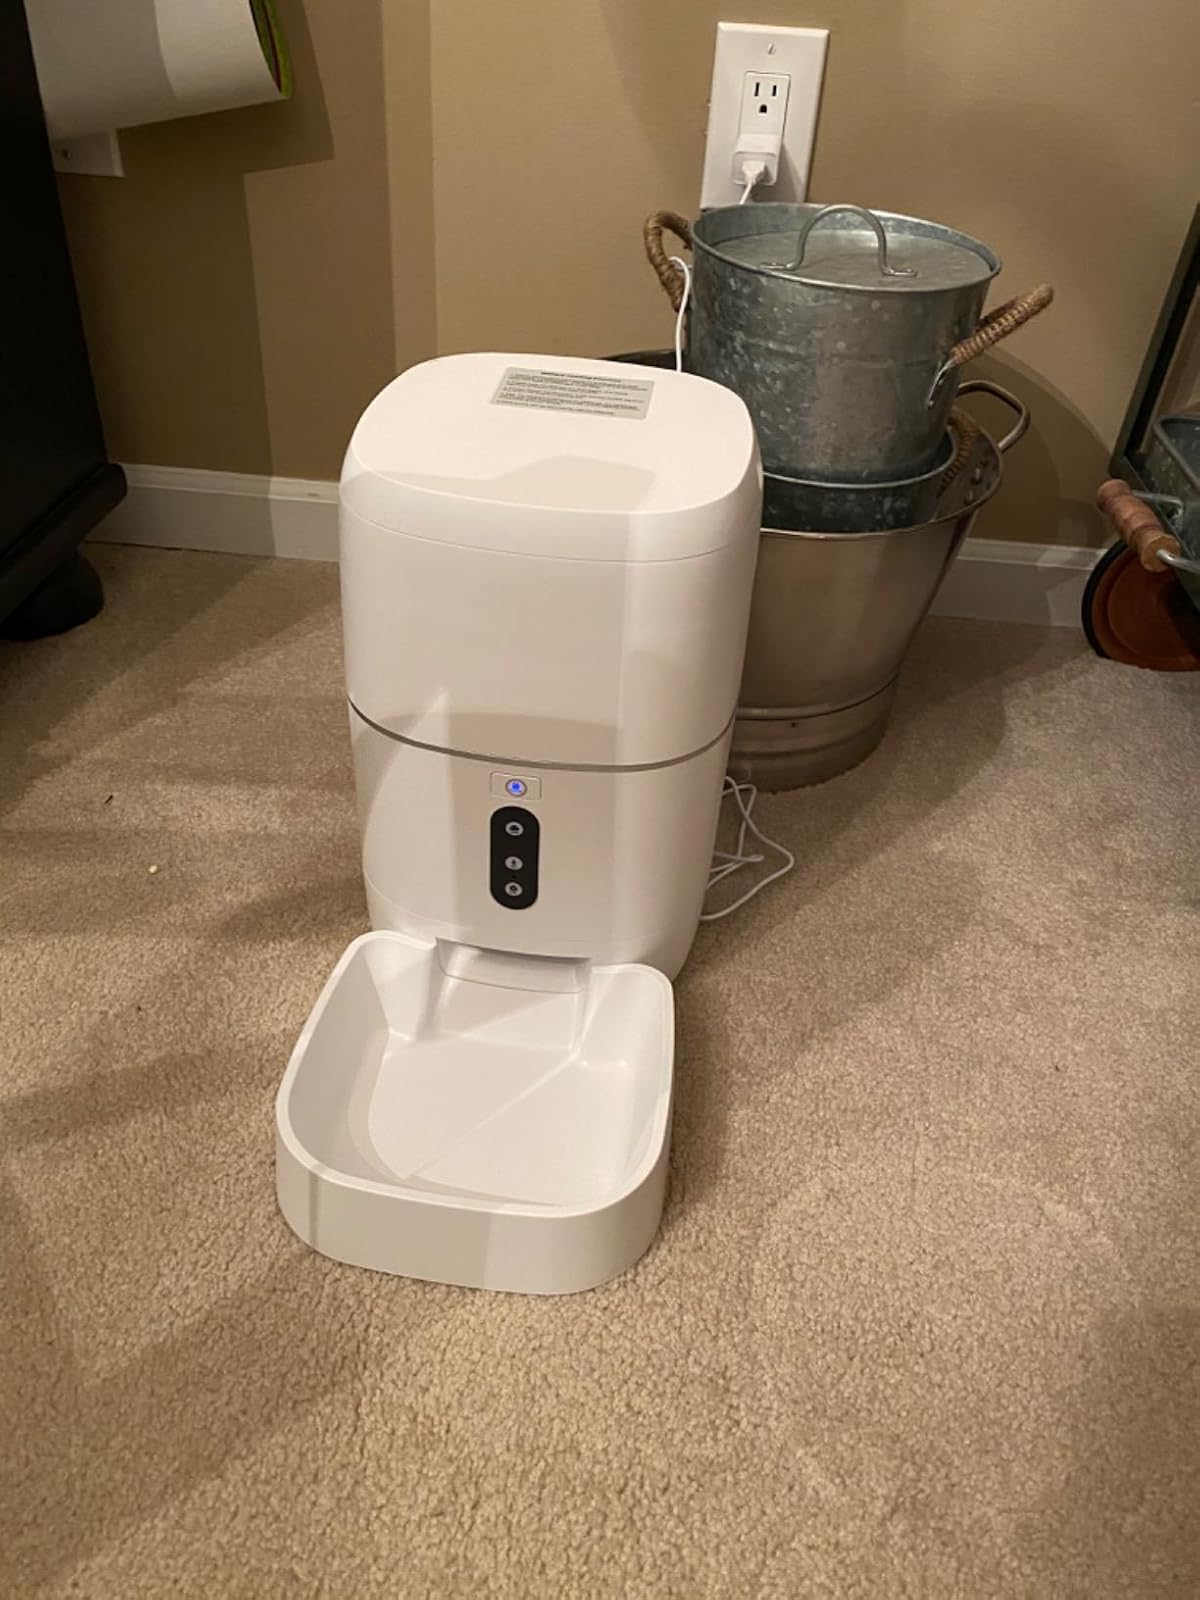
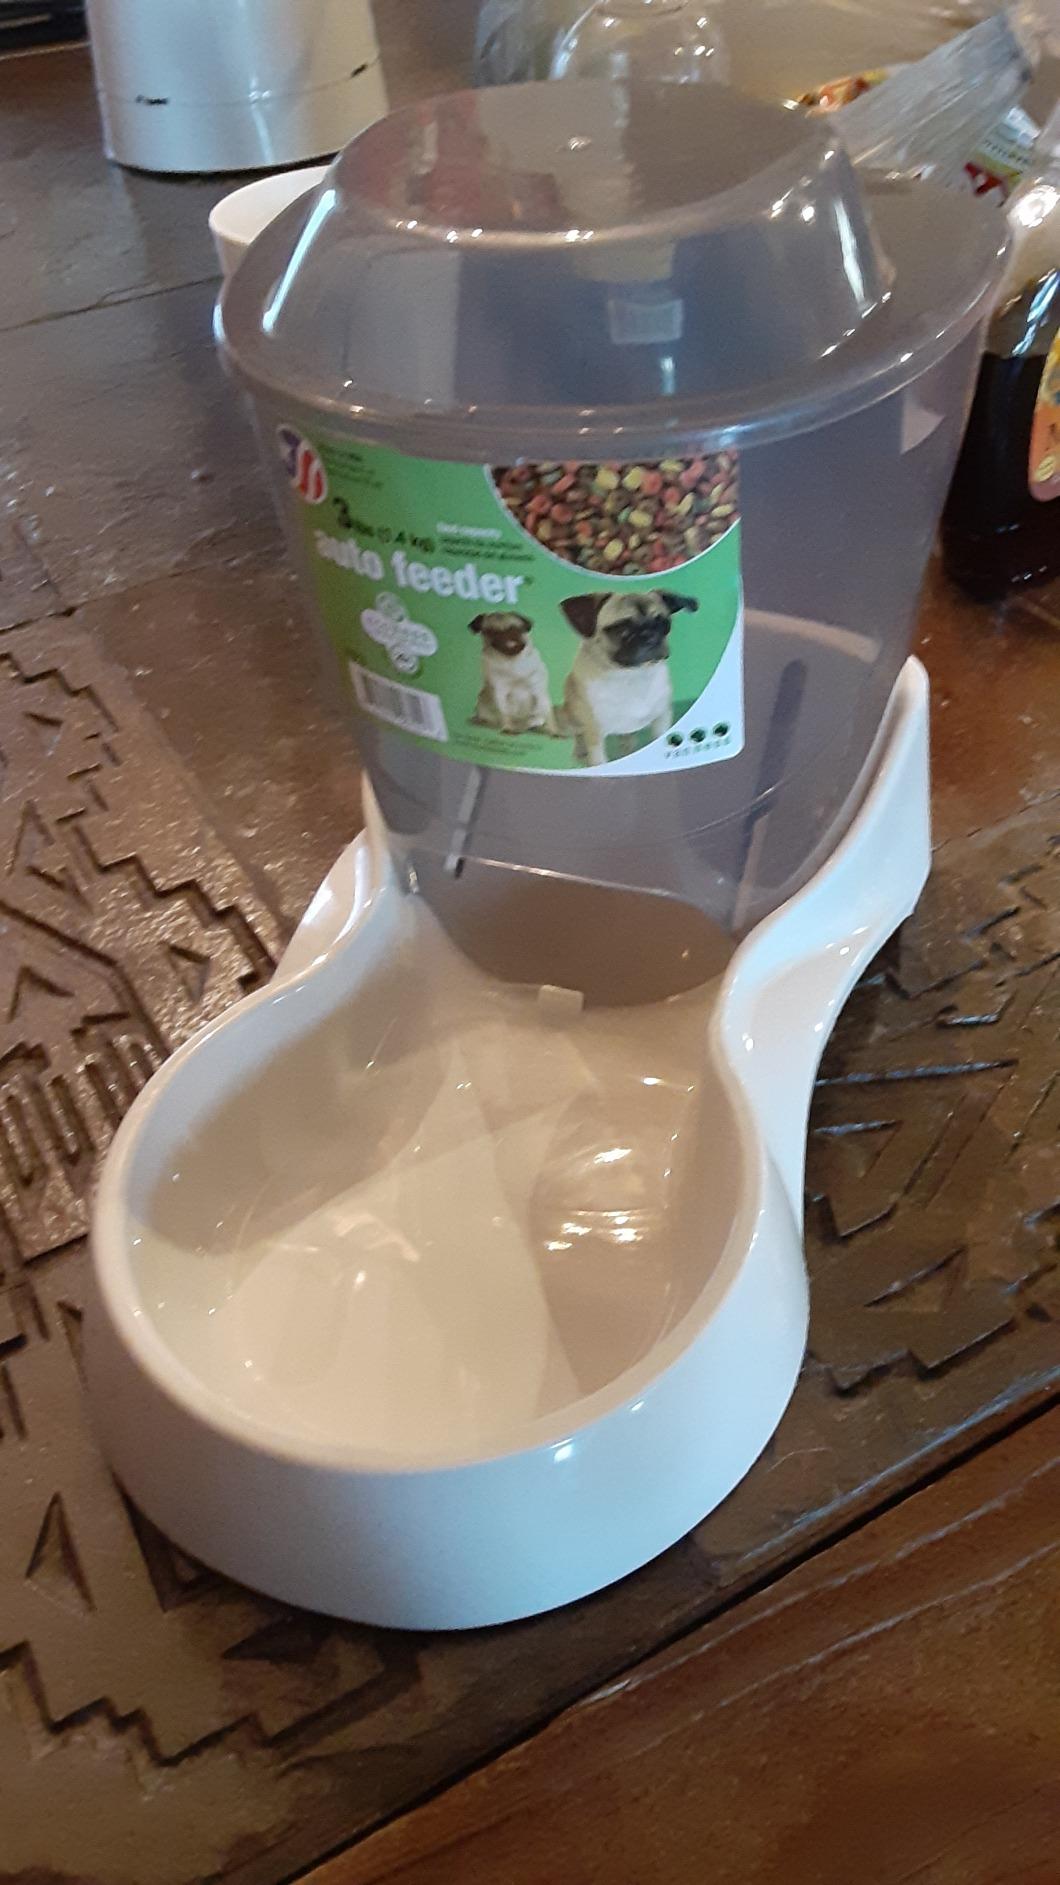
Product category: items_feeder
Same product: no